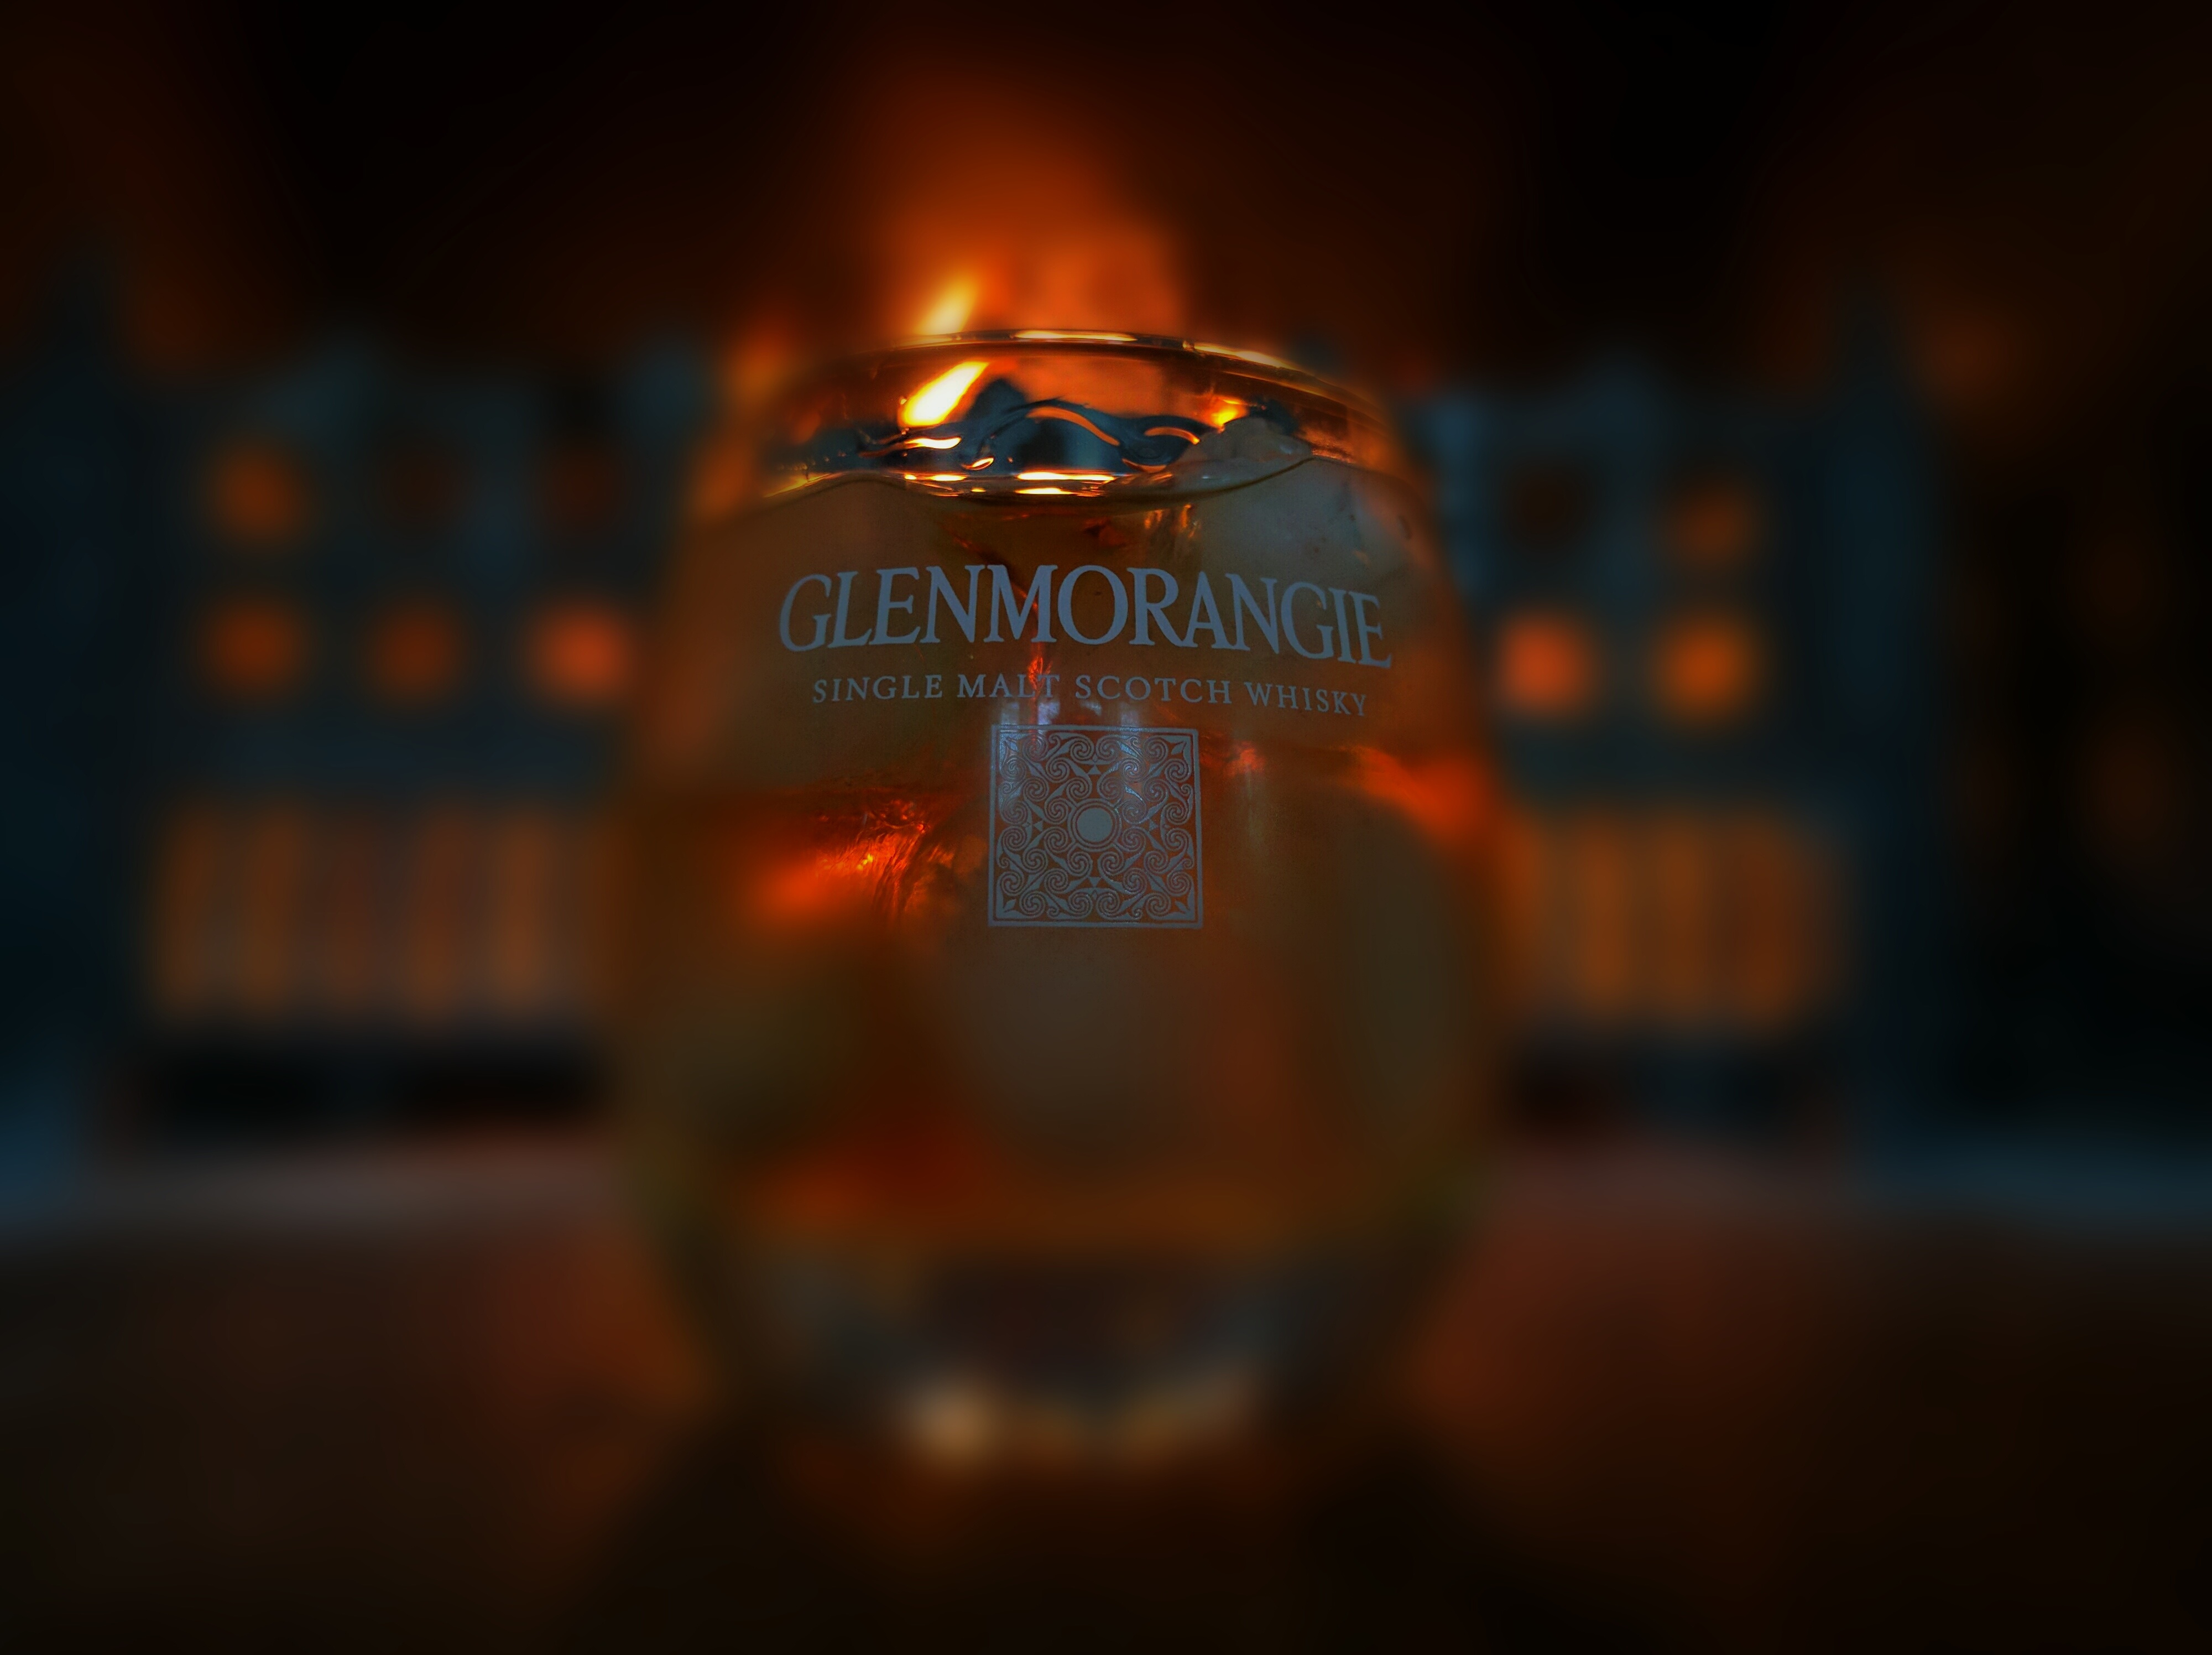
light, night, reflection, flame, drink, darkness, lighting, liqueur, distilled beverage